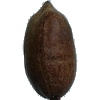
Label: Nut Pecan 1